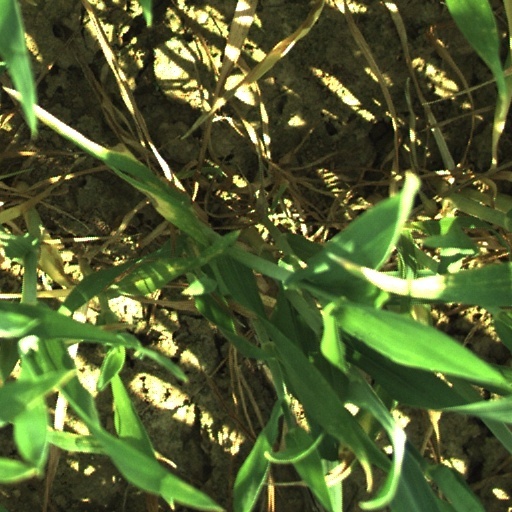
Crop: wheat